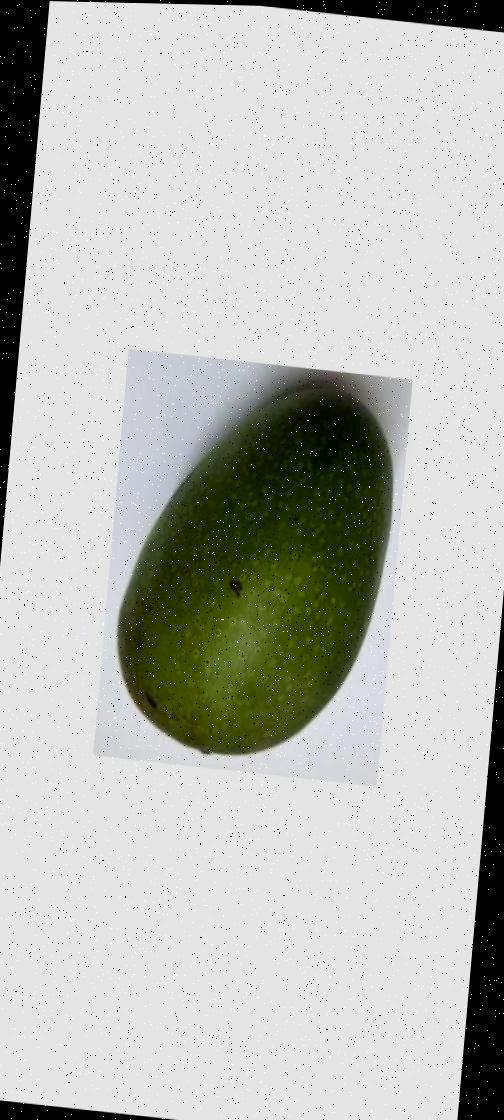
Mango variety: Ashshina Zhinuk